Water on Mars

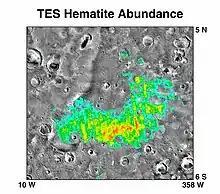
Map showing the distribution of hematite in Sinus Meridiani. This data was used to target the landing of the "Opportunity" rover that found definite evidence of past water.

By discovering many geological forms that are typically formed from large amounts of water, the two Viking orbiters and the two landers (1976-1982) caused a revolution in our knowledge about water on Mars. Huge outflow channels were found in many areas. They showed that floods of water broke through dams, carved deep valleys, eroded grooves into bedrock, and traveled thousands of kilometers. Large areas in the southern hemisphere contained branched valley networks, suggesting that rain once fell. Many craters look as if the impactor fell into mud. When they were formed, ice in the soil may have melted, turned the ground into mud, then the mud flowed across the surface. Regions, called "Chaotic Terrain," seemed to have quickly lost great volumes of water that caused large channels to form downstream. Estimates for some channel flows run to ten thousand times the flow of the Mississippi River. Underground volcanism may have melted frozen ice; the water then flowed away and the ground collapsed to leave chaotic terrain. Also, general chemical analysis by the two Viking landers suggested the surface has been either exposed to or submerged in water in the past.